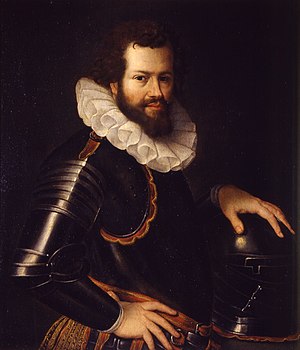
Ranuccio 1. Farnese af Parma
Portræt udført af Cesare Aretusi
Ranuccio 1. Farnese var den fjerde hertug af det lille hertugdømme Parma i Norditalien fra 1592 til 1622. Han tilhørte slægten Farnese og var søn af Alessandro Farnese i hans ægteskab med Maria af Portugal.